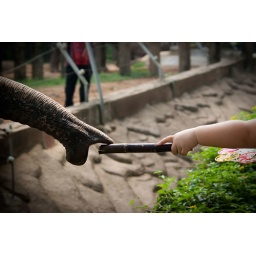
A little girl gave a sugarcane to a young elephant in Thao Cam Vien Zoo in HCMC, Vietnam.